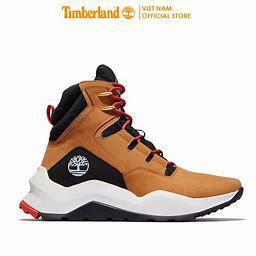
Brand: Timberland
Model: Madbury